Katie Noonan

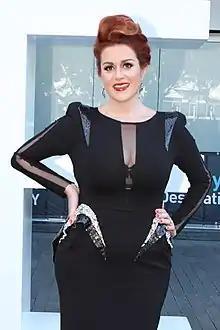
Noonan in 2013

Katie Anne Noonan (born 2 May 1977) is an Australian singer and songwriter. In addition to a successful solo career encompassing opera, jazz, pop, rock and dance, she was the singer in the bands George and Elixir; she has also performed with her mother Maggie Noonan and her band The Captains.